Protein targeting

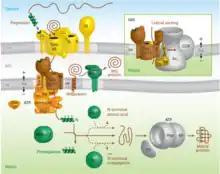
The pre-sequence pathway into the mitochondrial inner membrane (IM) and mitochondrial matrix.

Proteins targeted to the mitochondrial matrix first involves interactions between the matrix targeting sequence located at the N-terminus and the outer membrane import receptor complex TOM20/22. In addition to the docking of internal sequences and cytosolic chaperones to TOM70. Where TOM is an abbreviation for translocase of the outer membrane. Binding of the matrix targeting sequence to the import receptor triggers a handoff of the polypeptide to the general import core (GIP) known as TOM40. The general import core (TOM40) then feeds the polypeptide chain through the intermembrane space and into another translocase complex TIM17/23/44 located on the inner mitochondrial membrane. This is accompanied by the necessary release of the cytosolic chaperones that maintain an unfolded state prior to entering the mitochondria. As the polypeptide enters the matrix, the signal sequence is cleaved by a processing peptidase and the remaining sequences are bound by mitochondrial chaperones to await proper folding and activity. The push and pull of the polypeptide from the cytosol to the intermembrane space and then the matrix is achieved by an electrochemical gradient that is established by the mitochondrion during oxidative phosphorylation. In which a mitochondrion active in metabolism has generated a negative potential inside the matrix and a positive potential in the intermembrane space. It is this negative potential inside the matrix that directs the positively charged regions of the targeting sequence into its desired location.